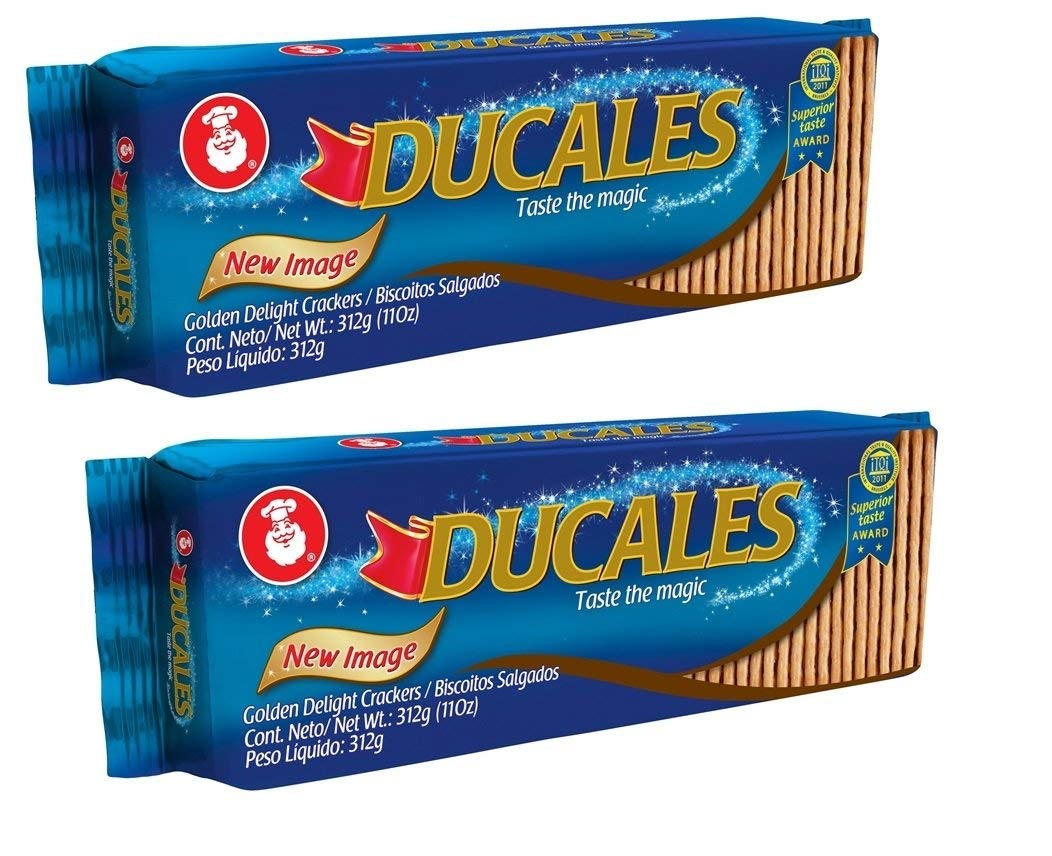
Item Name: Ducales Crackers 294 gr./11 oz. 2 Pack
Bullet Point 1: Ducales Crackers 294 gr./11 oz.
Bullet Point 2: Imported from Colombia.
Product Description: Ducales Crackers 294 gr./11 oz. 2 Pack
Value: 22.0
Unit: Ounce

Price: 1.98